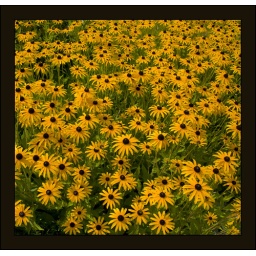
flowers in the castle